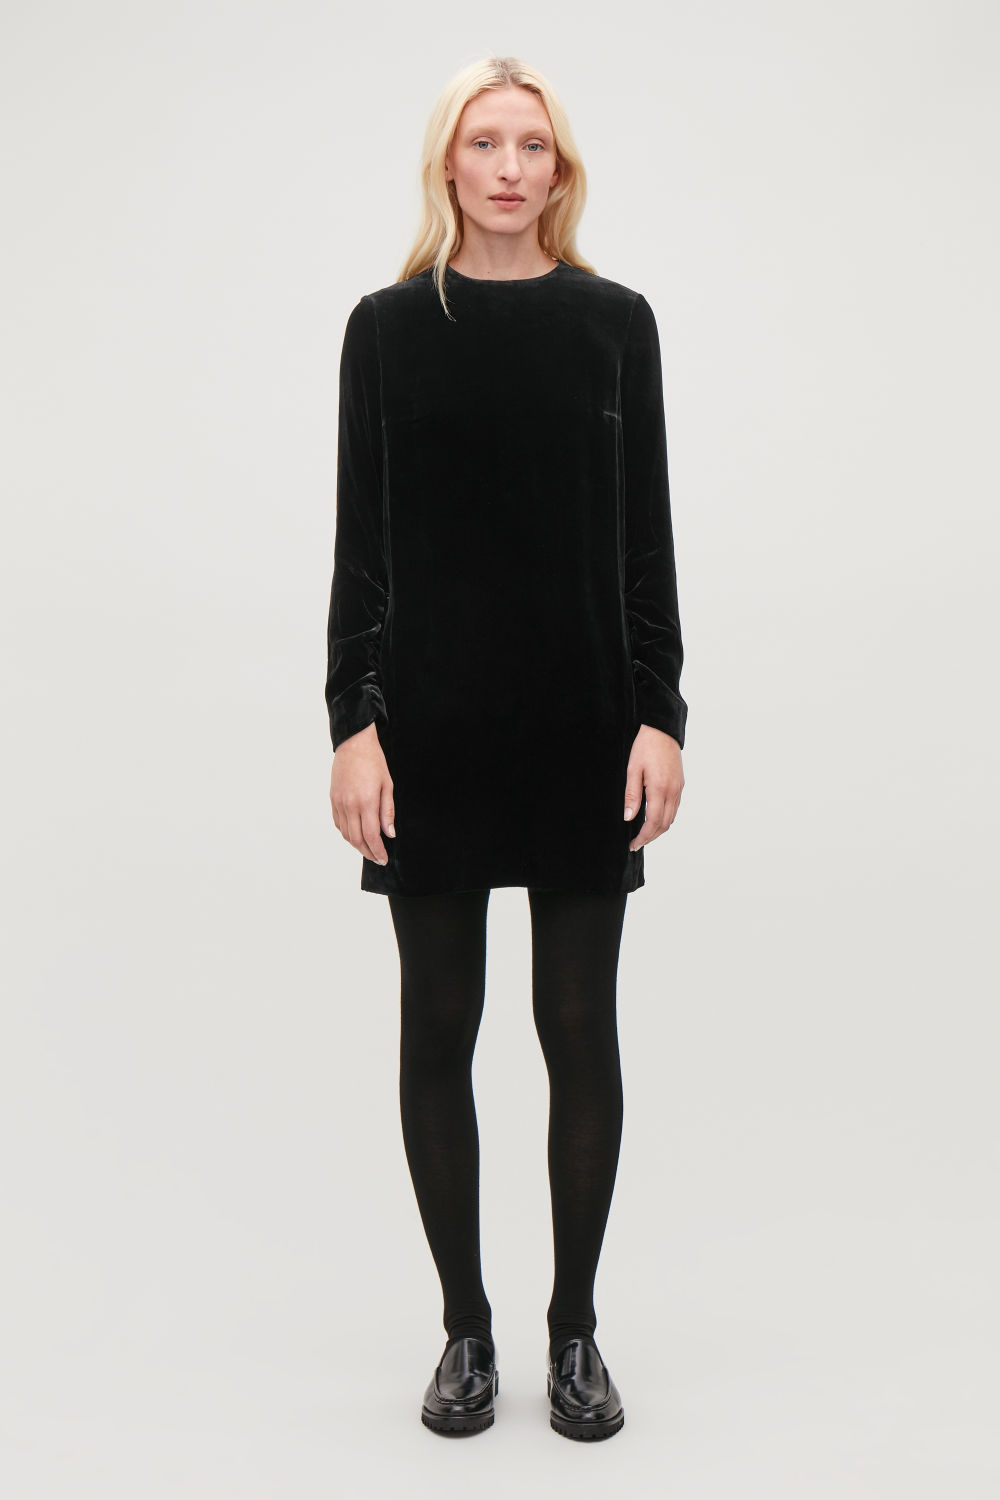
Gender: women